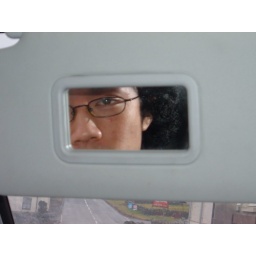
Taken on the Way there in the mirror of the car